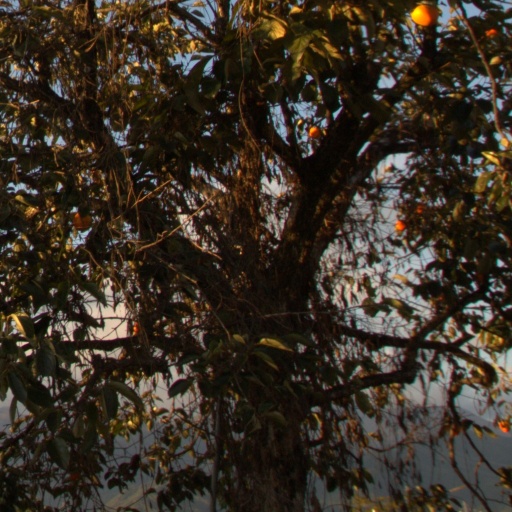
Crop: grape